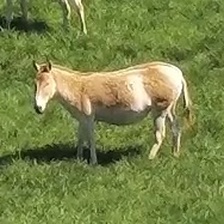
Pose orientation: left